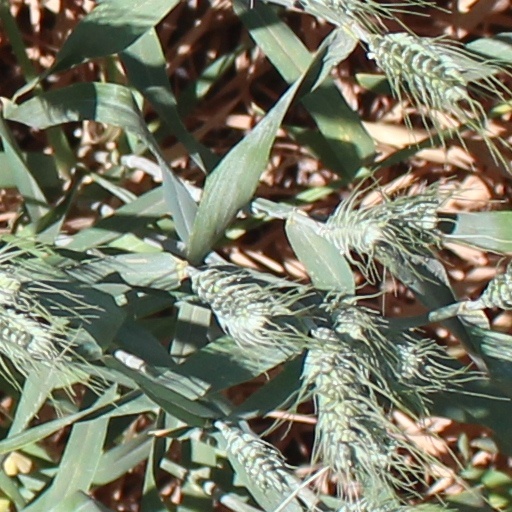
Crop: wheat